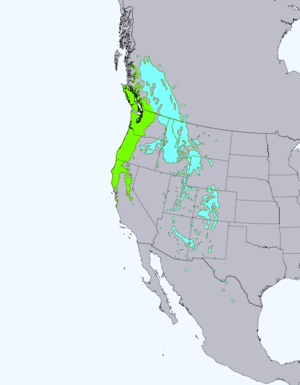
Pseudotsuga menziesii est une espèce de conifère de la famille des Pinaceae, originaire de l'ouest de l'Amérique du Nord. En français on l’appelle douglas vert ou sapin de Douglas, mais aussi pin d'Orégon et douglas de Menzies.